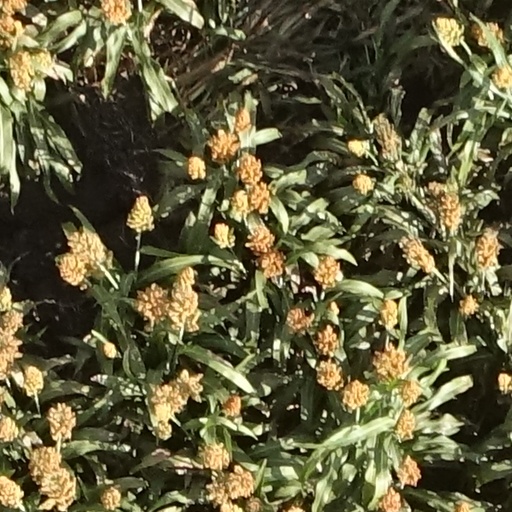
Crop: sorghum